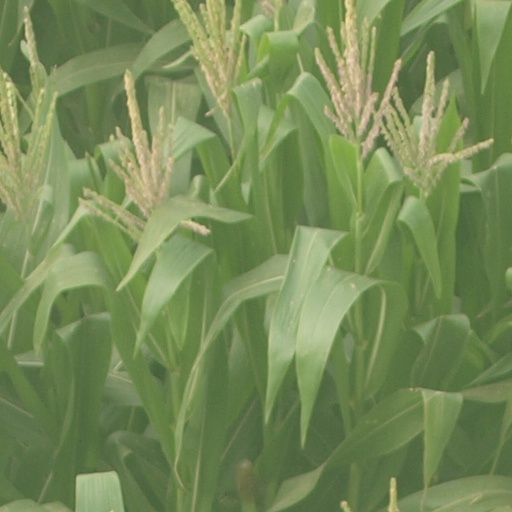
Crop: maize; corn